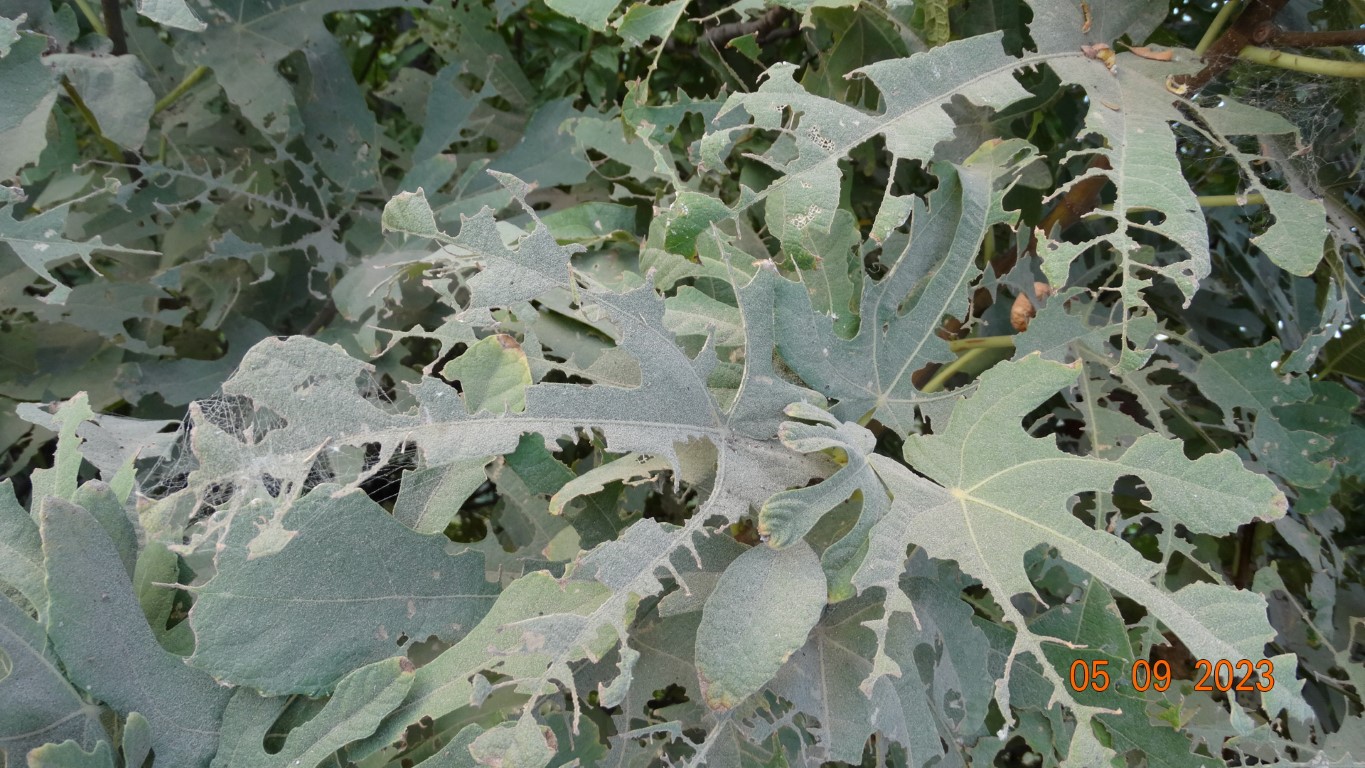
Label: infected